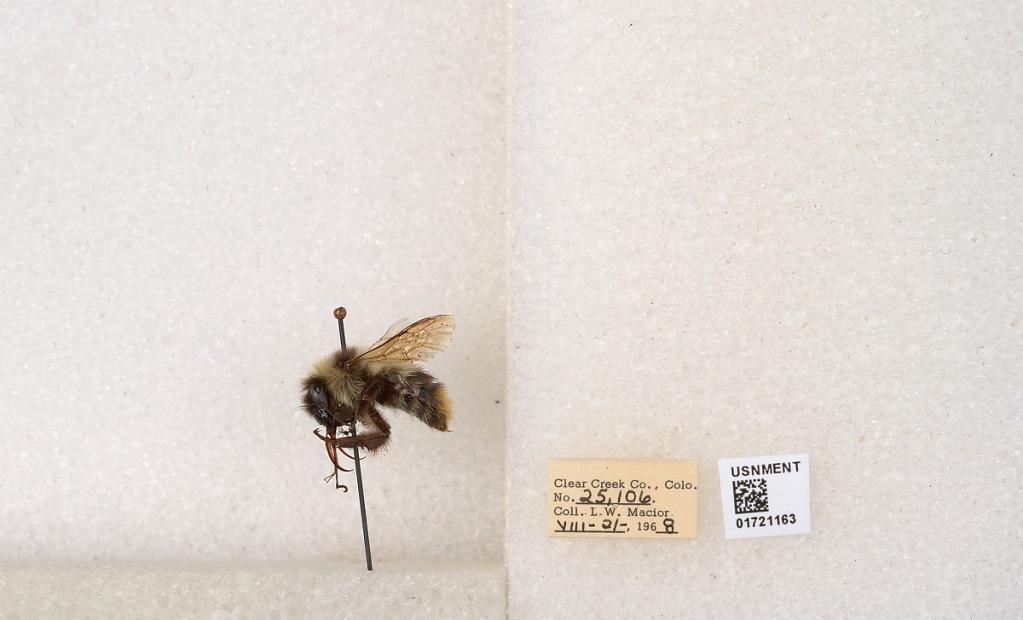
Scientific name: Bombus kirbyellus
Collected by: L. Macior
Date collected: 1968-8-21
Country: United States
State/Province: Colorado
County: Clear Creek
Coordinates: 39.6891, -105.644